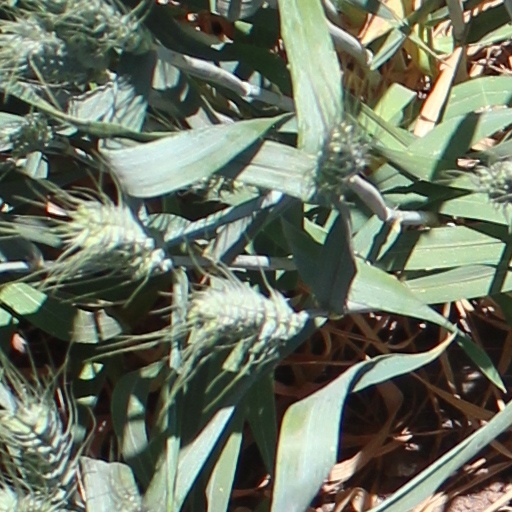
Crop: wheat